Kashmiri handicrafts

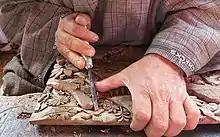
Kashmiri artisan carving walnut wood

Kashmiri handicrafts is a traditional art of Kashmiri people and artisans who make, craft, and decorate objects by hand. Ganderbal, and Budgam are the main districts in central Kashmir which have been making handicrafts products since ages. The rest of its districts, including Srinagar, Ganderbal, and Budgam are best known for their cultural heritage which includes the handicraft industry in Jammu and Kashmir, India. Embroidery is an integral part of many Kashmiri handicrafts, shawls, carpets and Kashmiri ladies pheran are adorned with intricate embroideries or flower styles made of thin metal threads and this kind of embroidery is known as 'Tille' in Kashmiri language. Embroidery work is done by both men in women in the region conventionally.